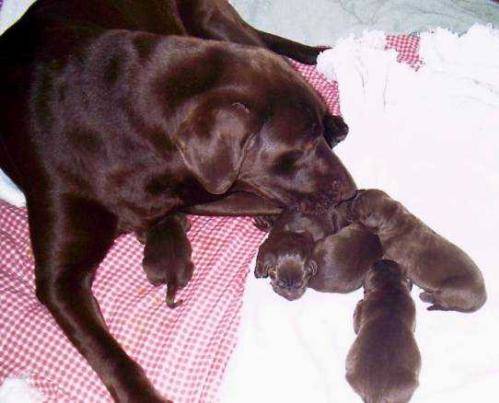
Label: dog